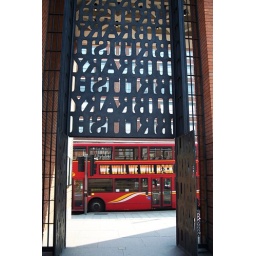
bus passing by the library